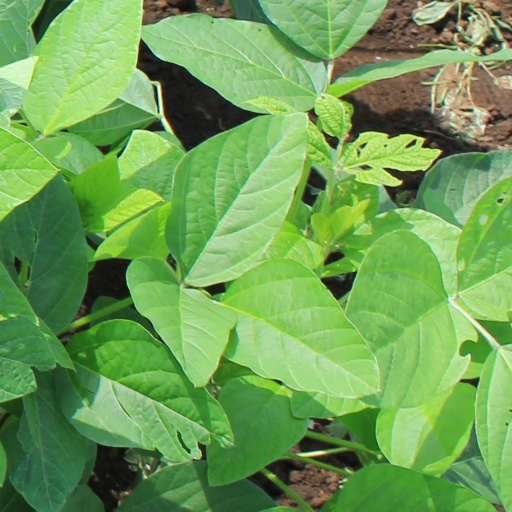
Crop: soybean